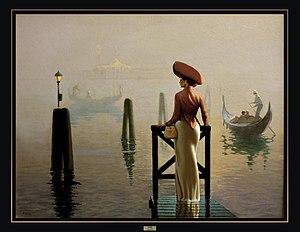
La Dame de Venise, par Ziani, huile sur toile, 2010, collection privée, Allemagne
Hocine Ziani, né en 1953 à Sidi-Daoud, près de Dellys, en Algérie, est un artiste plasticien algérien.